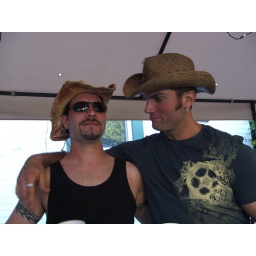
boys in hats